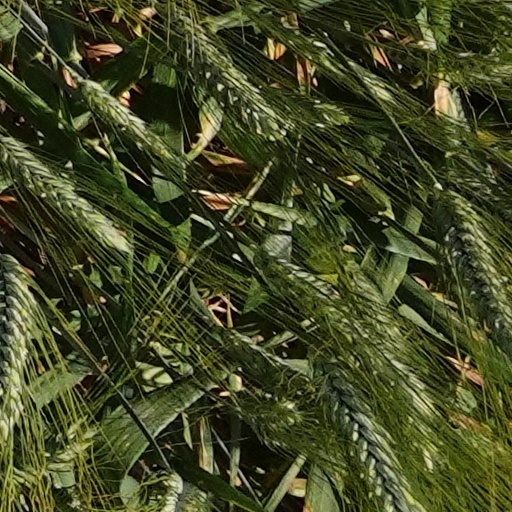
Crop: wheat